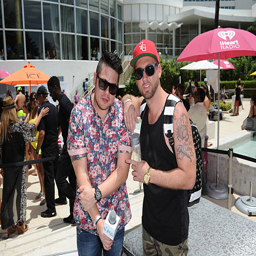
people during the cool for the summer pool party held .